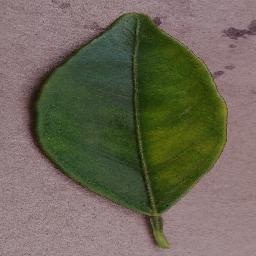
Label: Orange___Haunglongbing_(Citrus_greening)